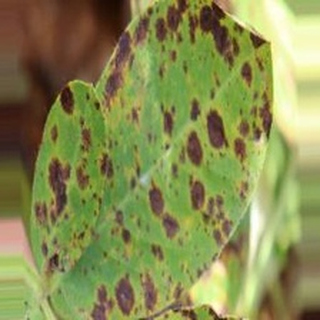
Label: groundnut_late_leaf_spot